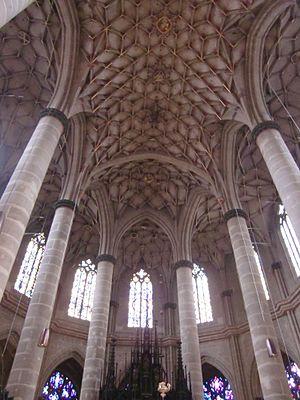
Une église-halle est une église dont le vaisseau central et les collatéraux sont de hauteur égale, et communiquent entre elles sur toute cette hauteur. Elle se caractérise aussi par des colonnes très élancées qui supportent directement les voûtes juxtaposées, et dont on a pu dire que, loin de diviser l'espace, elles l'élargissent ; il en résulte une certaine minceur des profils, une rigidité contrastant avec la complication des nervures des voûtes. Quant au vaisseau central, en l'absence des fenêtres hautes, il est éclairé indirectement par la lumière provenant des vaisseaux latéraux. L'église-halle se rapproche de la conception d'une vaste salle hypostyle voûtée.